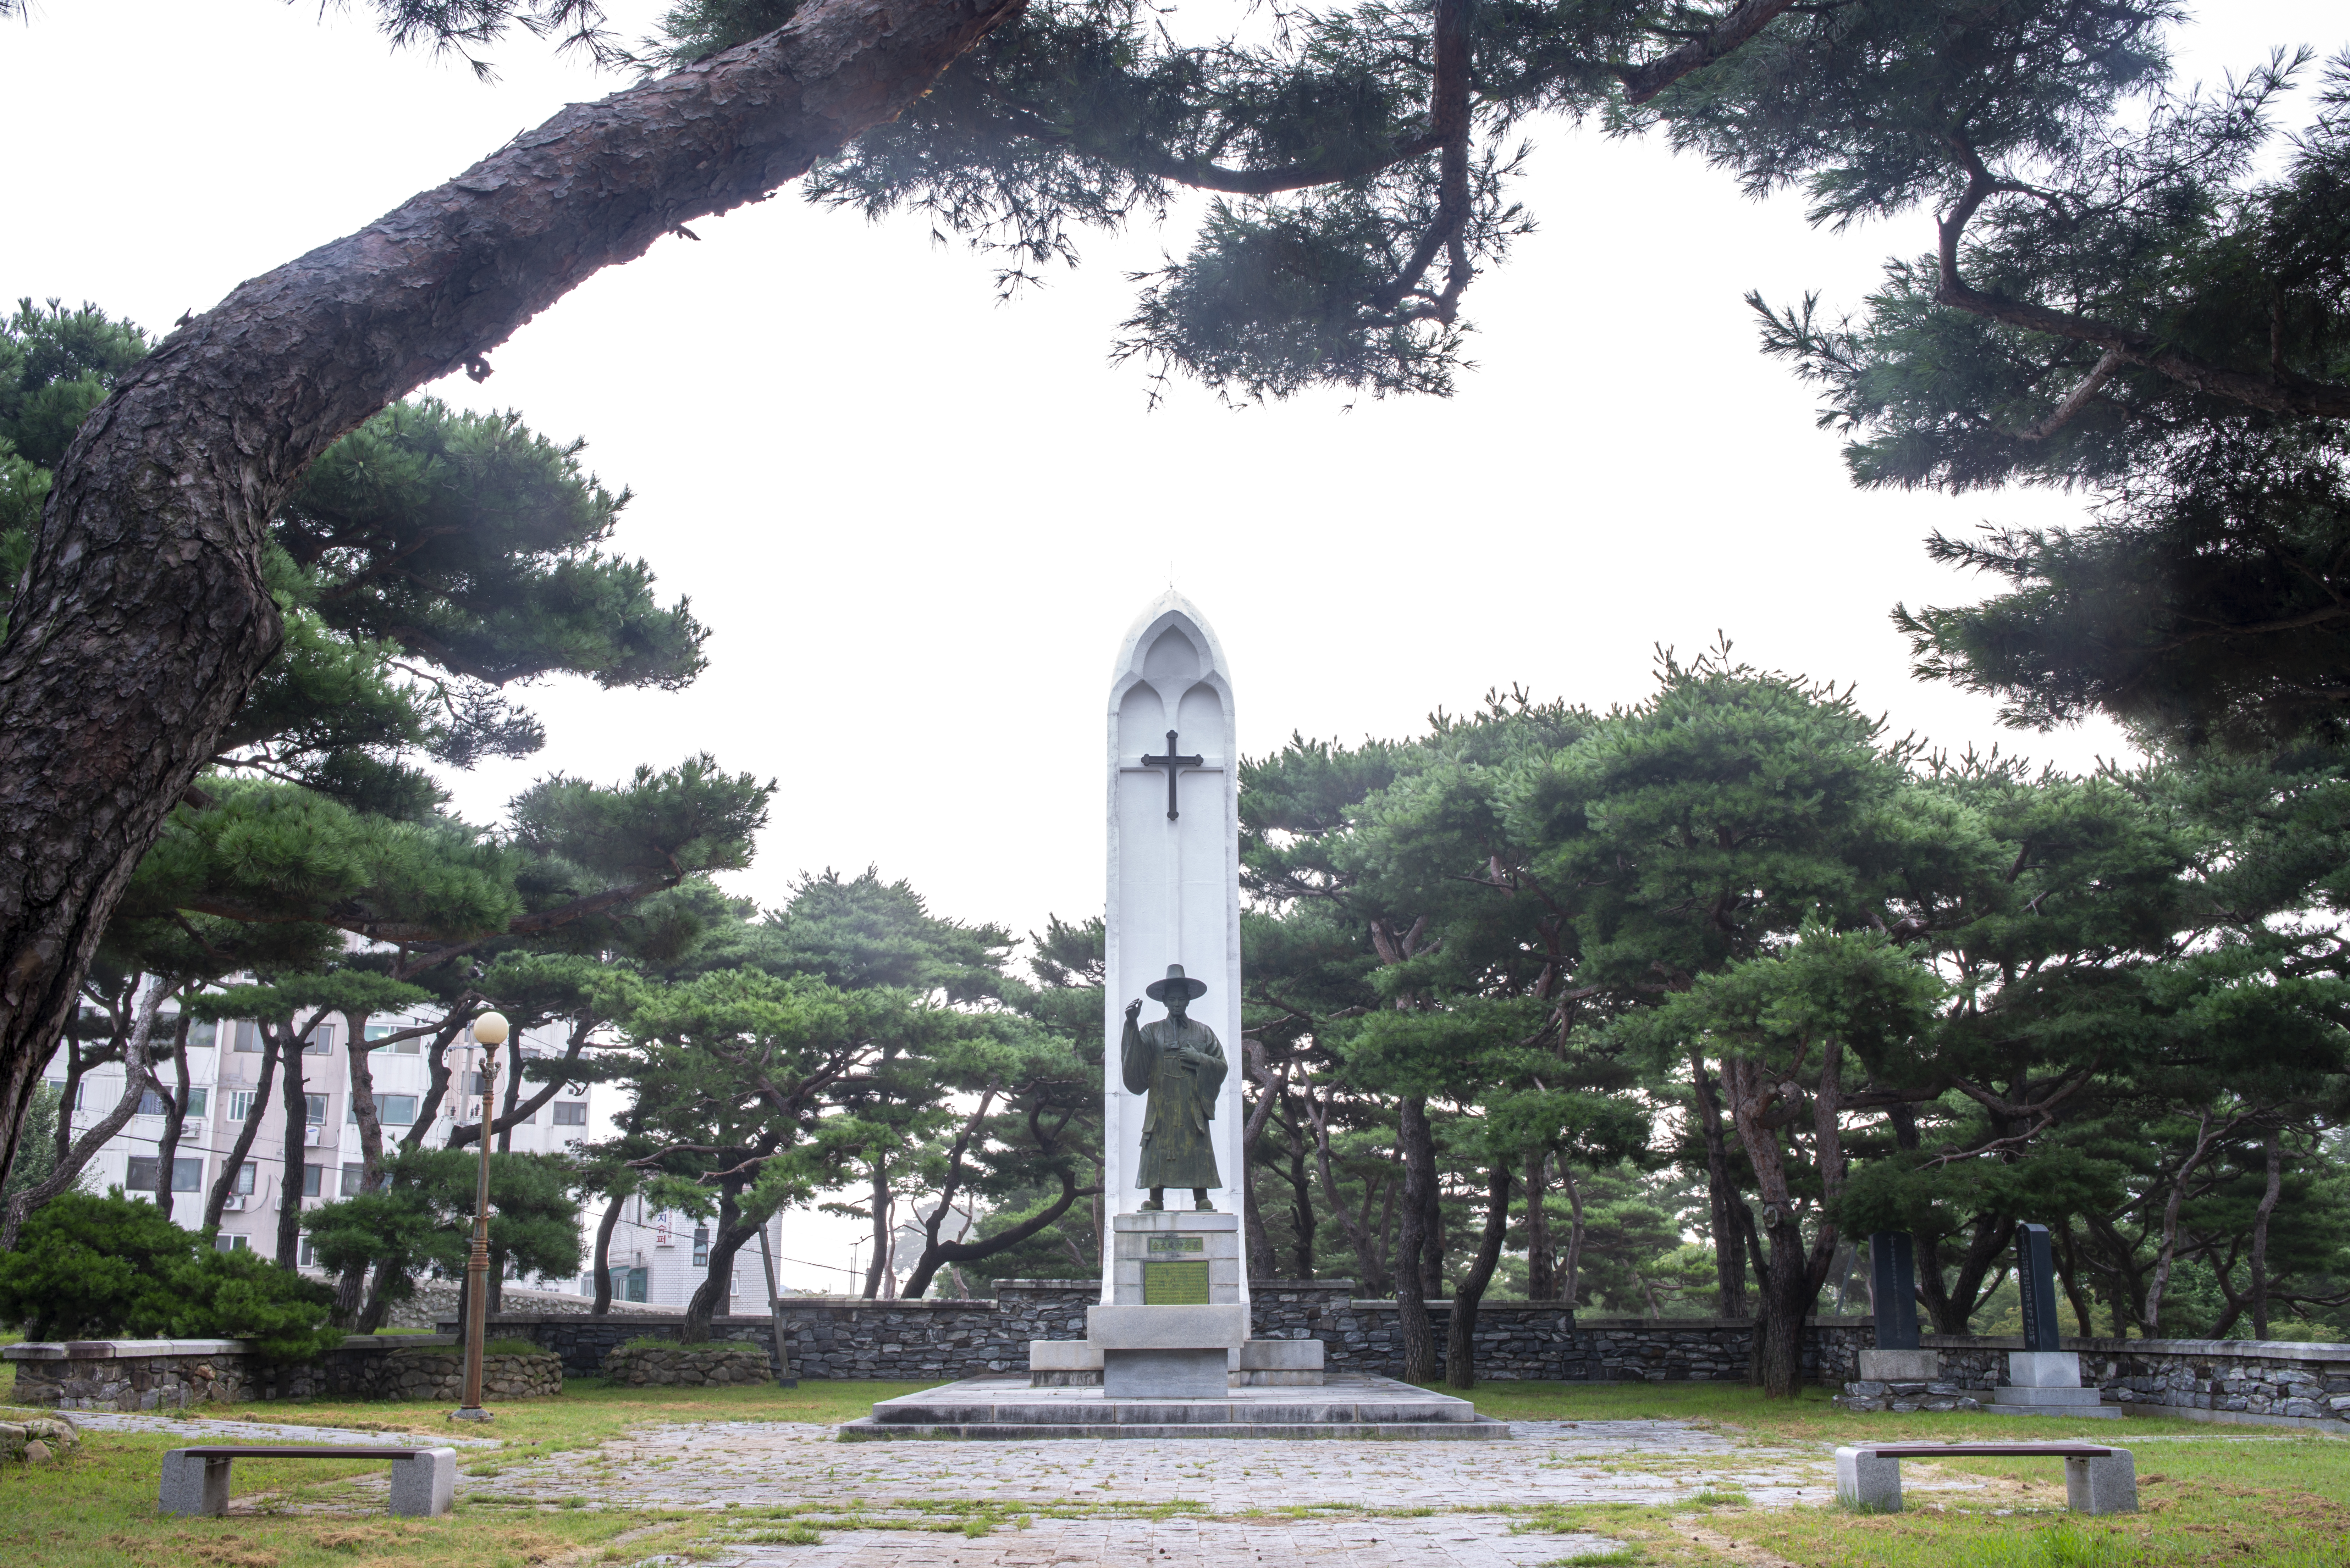
natural, plant, sky, tree, building, tower, sculpture, statue, grass, monument, city, landscape, art, steeple, trunk, historic site, church, memorial, national historic landmark, tourism, place of worship, garden, spire, park, landscaping